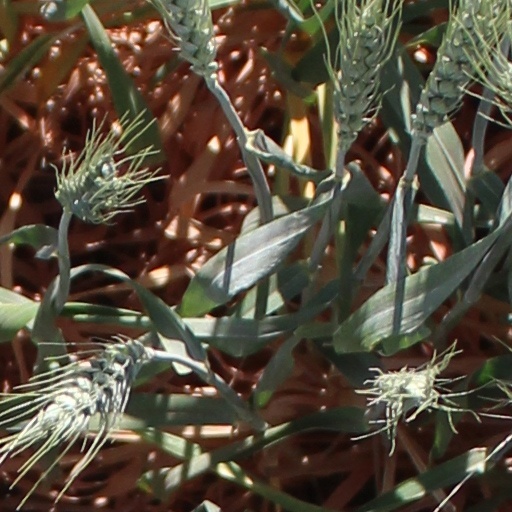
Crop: wheat